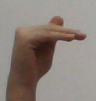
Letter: khaa